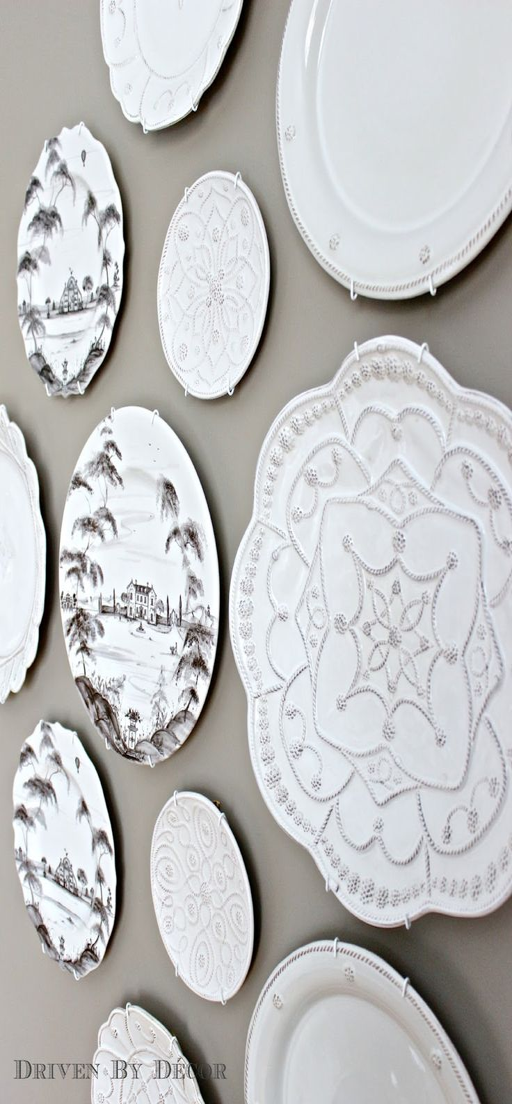
hanging plates to create driven by decor